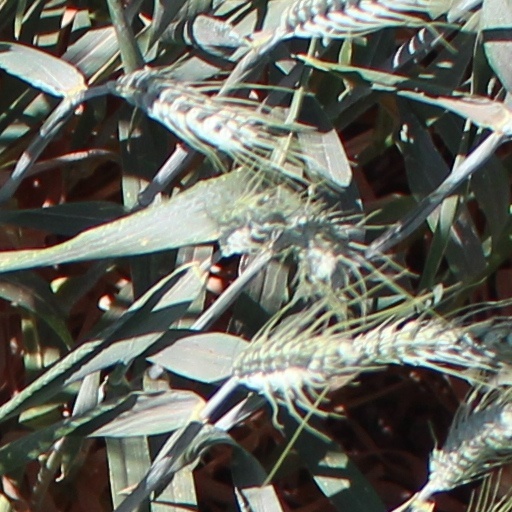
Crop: wheat